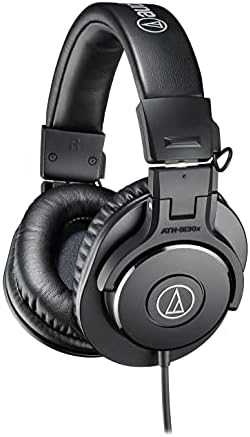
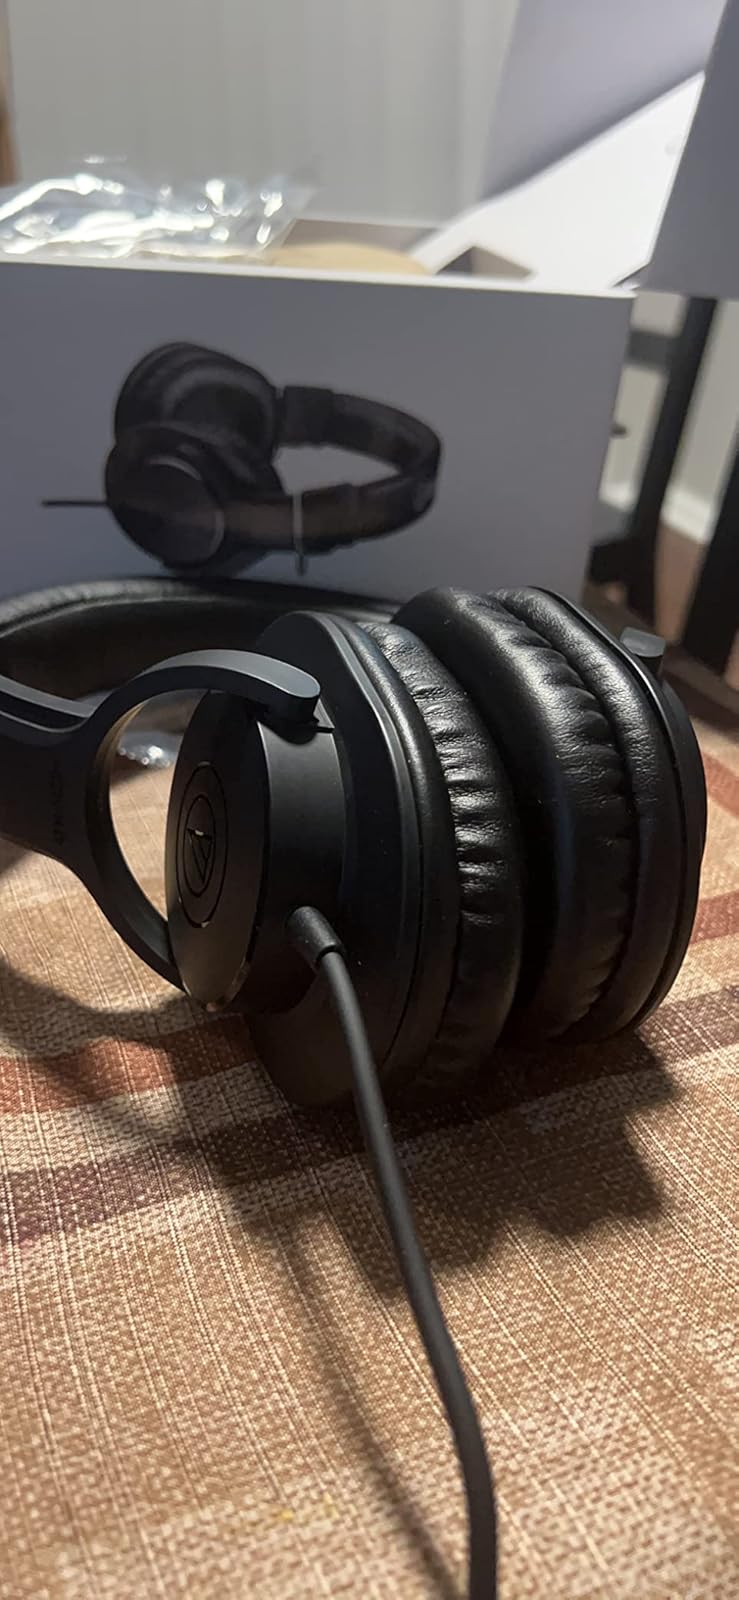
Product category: headphones
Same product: no